Devil's Bridge railway station

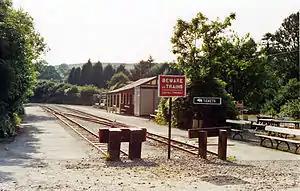
Devil's Bridge station, showing the two platforms in use.

Devil's Bridge railway station is a railway station serving Devil's Bridge in Ceredigion in Mid-Wales. It is the eastern terminus of the preserved Vale of Rheidol Railway.